Eric Watkins (rugby)

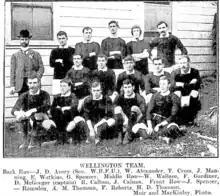
The Wellington team to play Wairarapa in 1906.

Watkins started playing rugby union for the Wellington College Old Boys' Club. He represented Wellington from 1900 to 1906 and the North Island in 1904 and 1906. Watkins was part of the Wellington sides that both won the Ranfurly Shield in 1904 and lost it in 1905. In 1907, when his work took him north to Raetihi, Watkins played in the local competition and represented Wanganui.